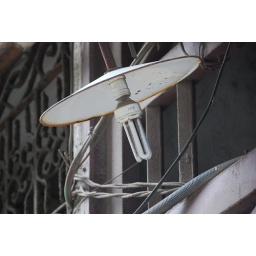
CFL lamp above the entrance of a residential building in Hvana Vieja in Cuba.